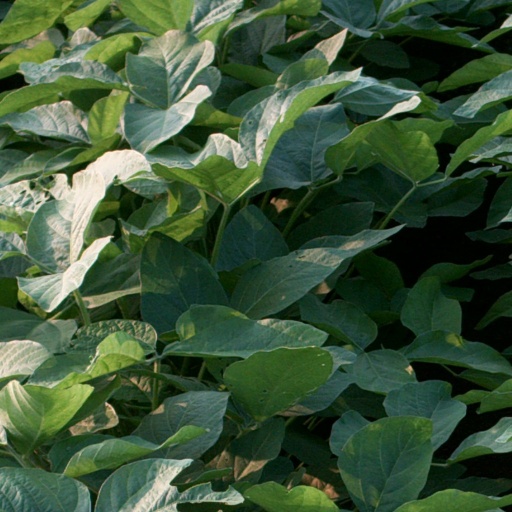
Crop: soybean